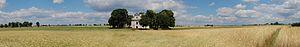
Eglise à Żelechów, Pologne.